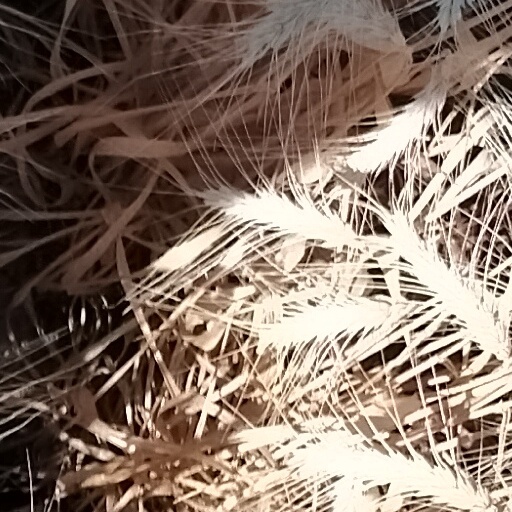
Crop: wheat